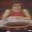
Label: man